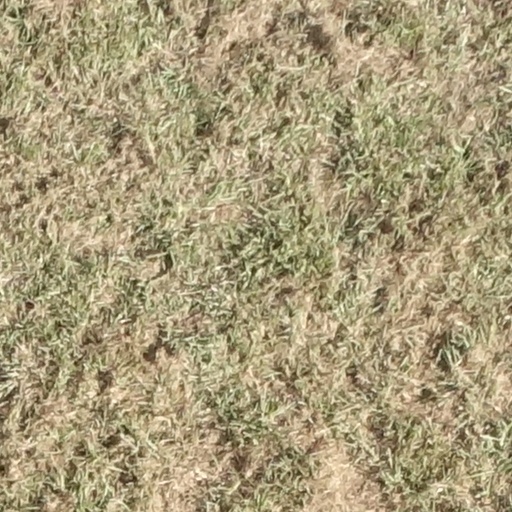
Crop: sorghum